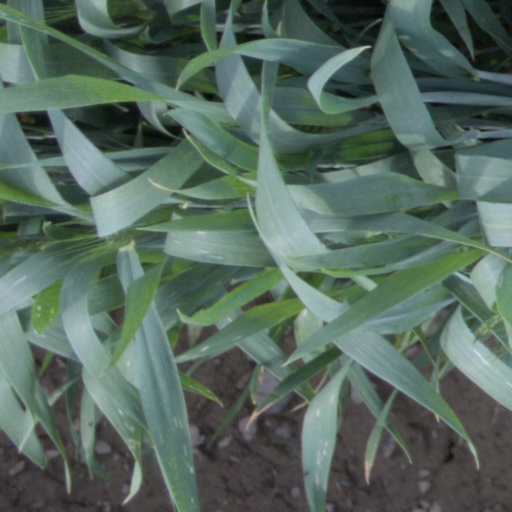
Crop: wheat